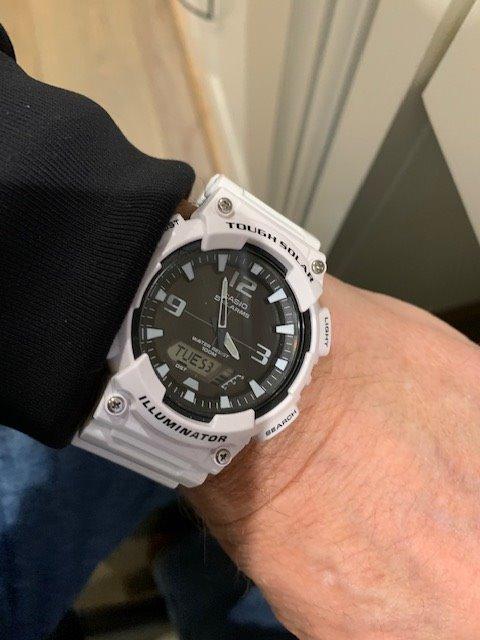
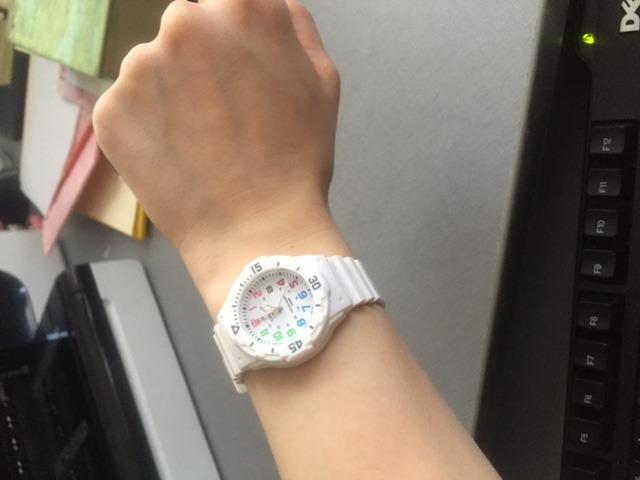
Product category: accessories_watch
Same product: no